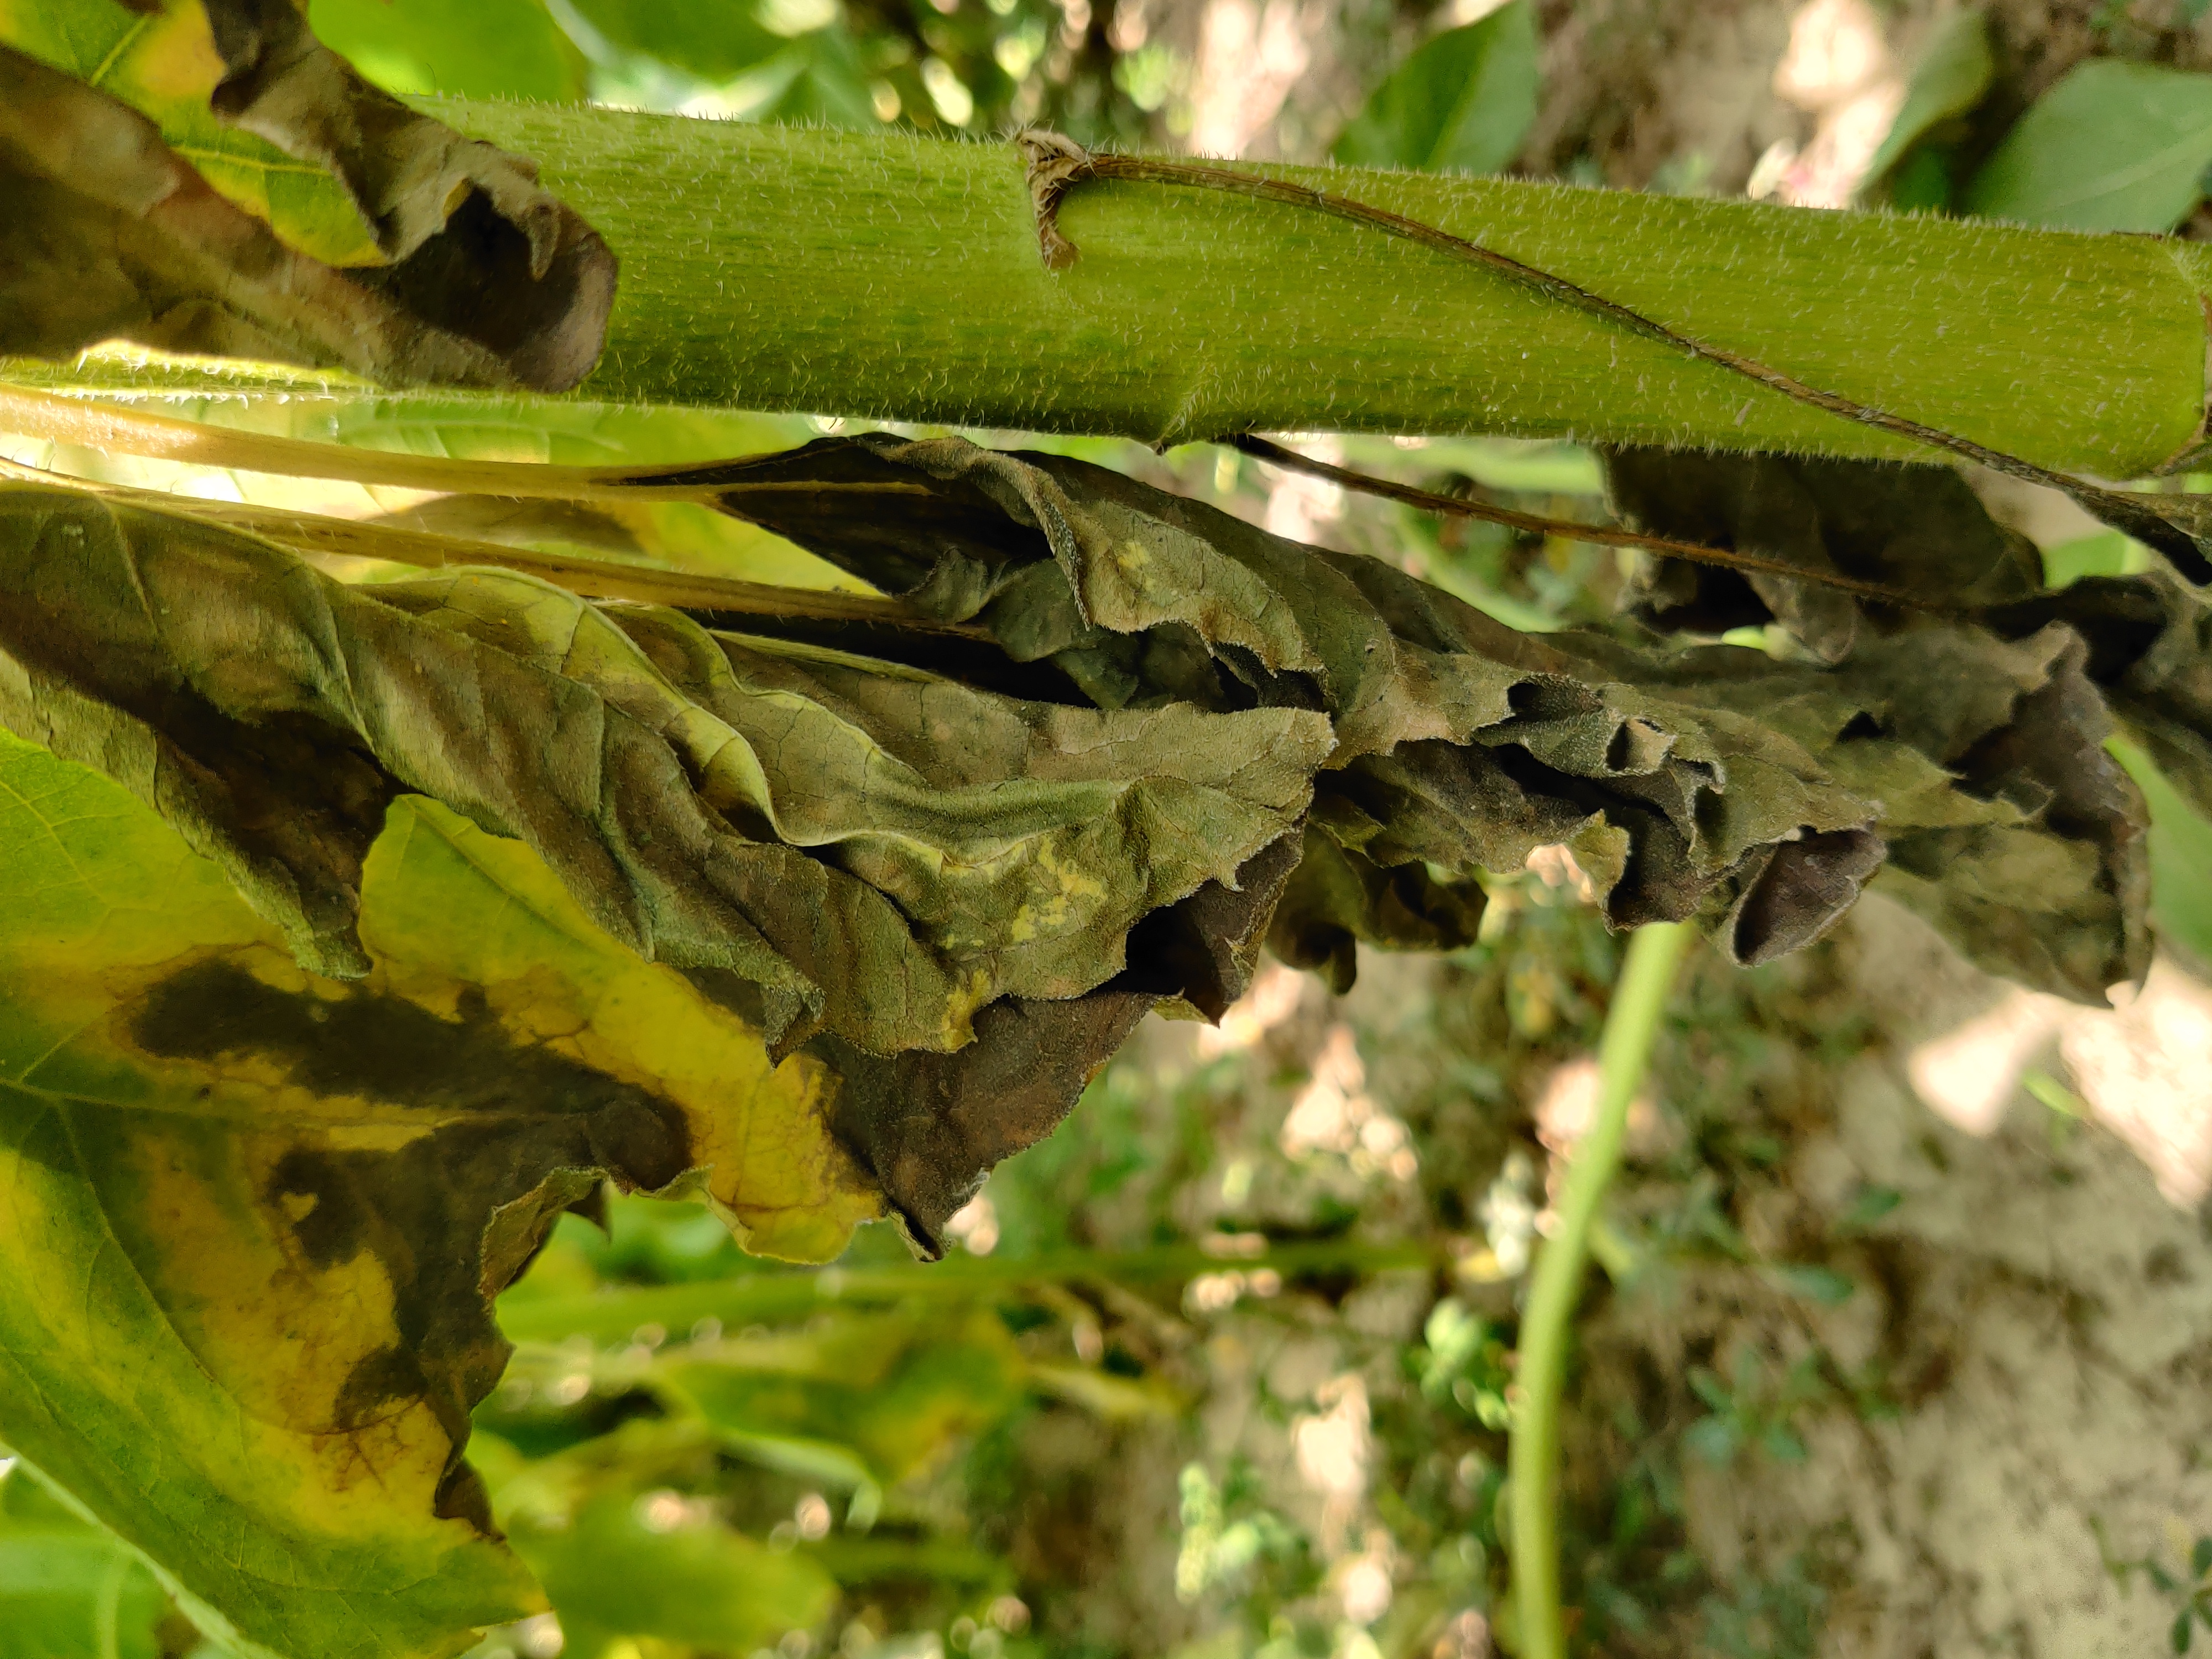
Label: Leaf_scars